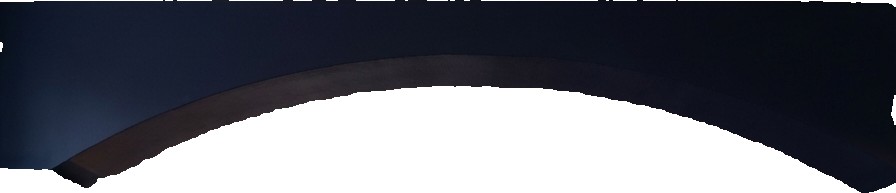
Surface category: wall